Sky position (RA, Dec in degrees): 157.246, 12.451
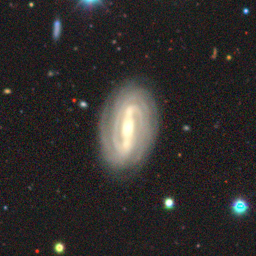
Galaxy morphology: Barred Spiral Galaxies